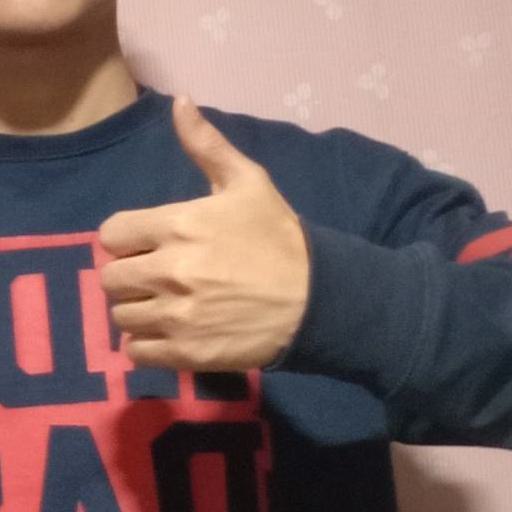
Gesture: like